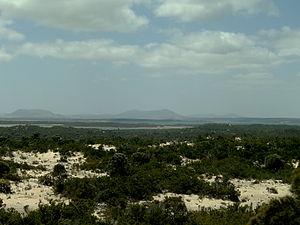
La péninsule d'Eyre est une péninsule triangulaire située en Australie-Méridionale. Elle est limitée à l'est par le golfe Spencer, à l'ouest par la grande baie australienne et au nord par la chaîne Gawler.